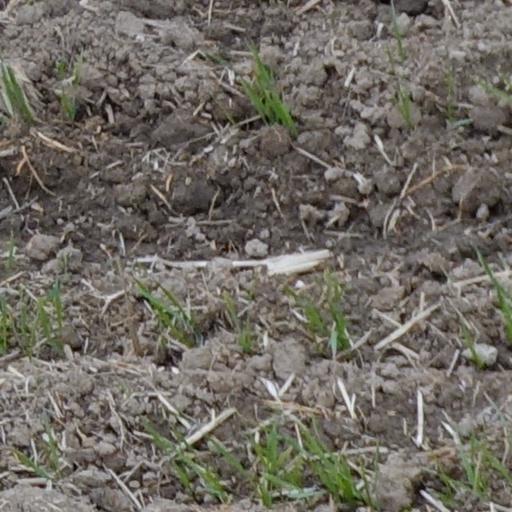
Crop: wheat